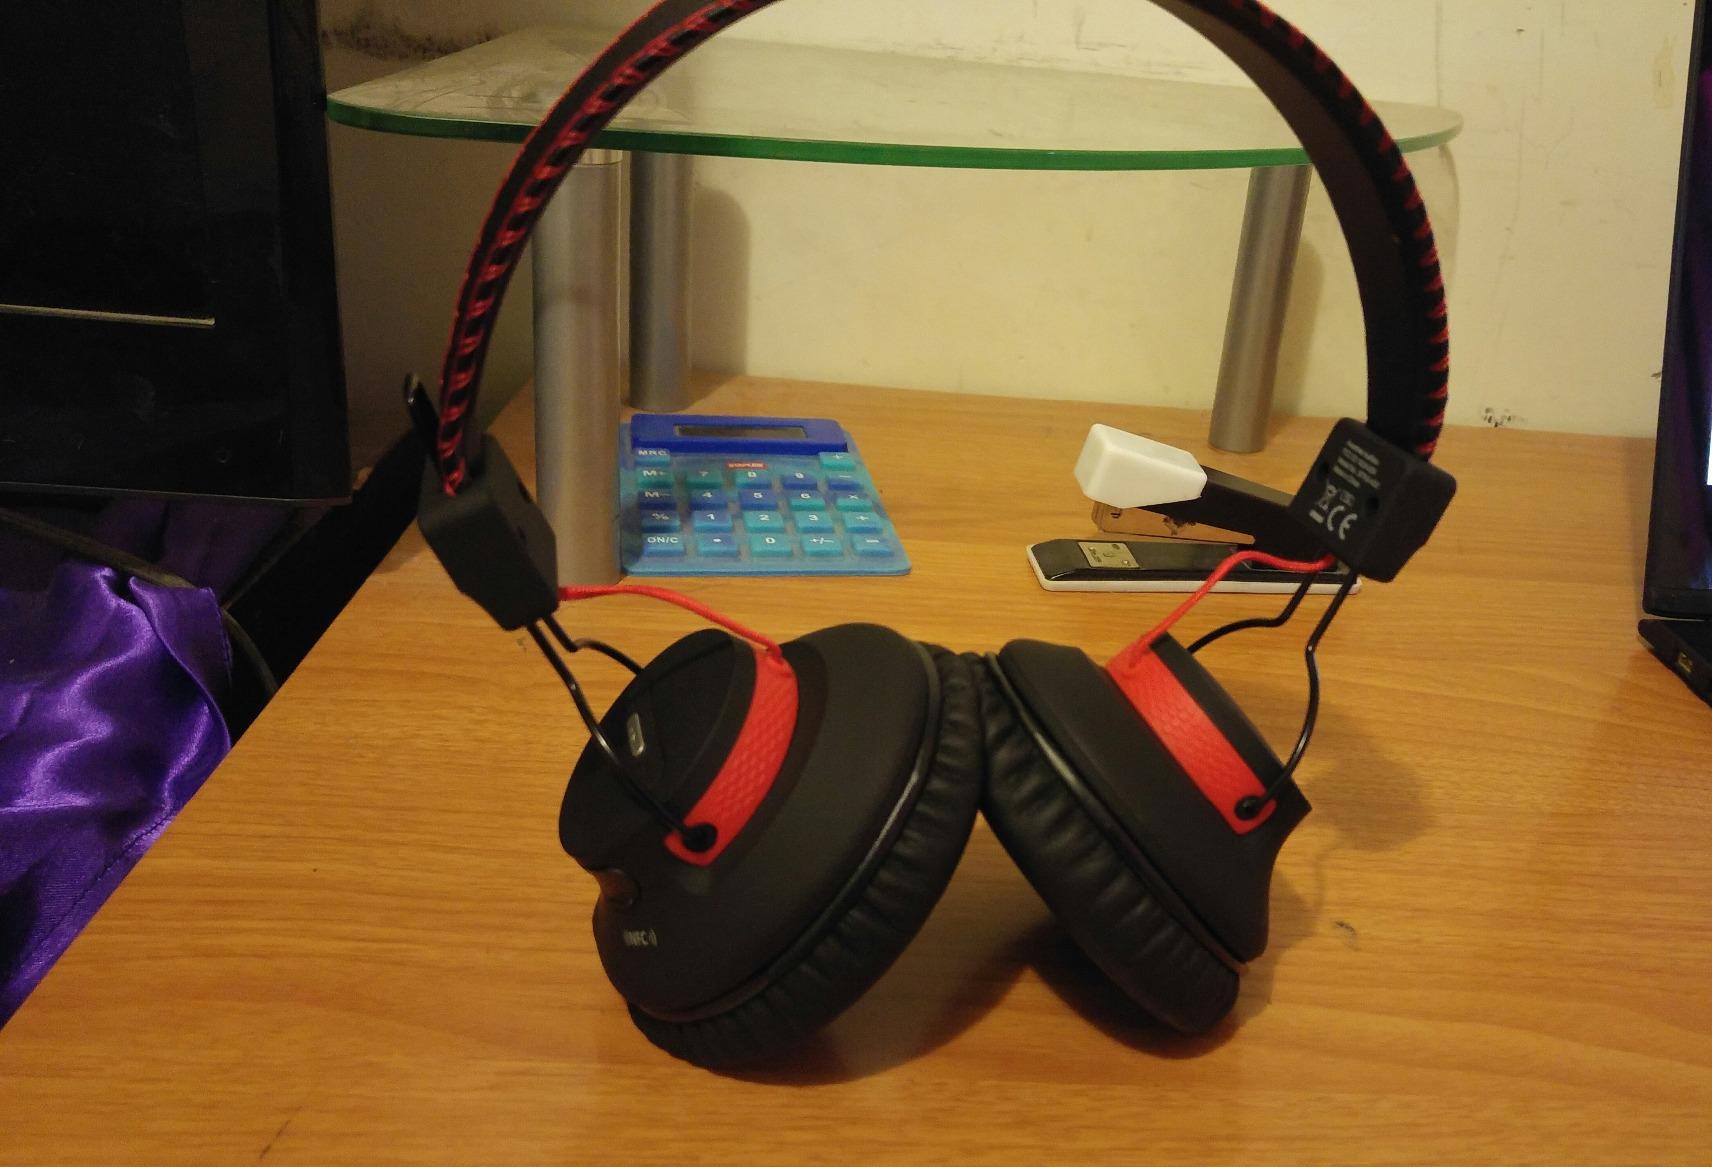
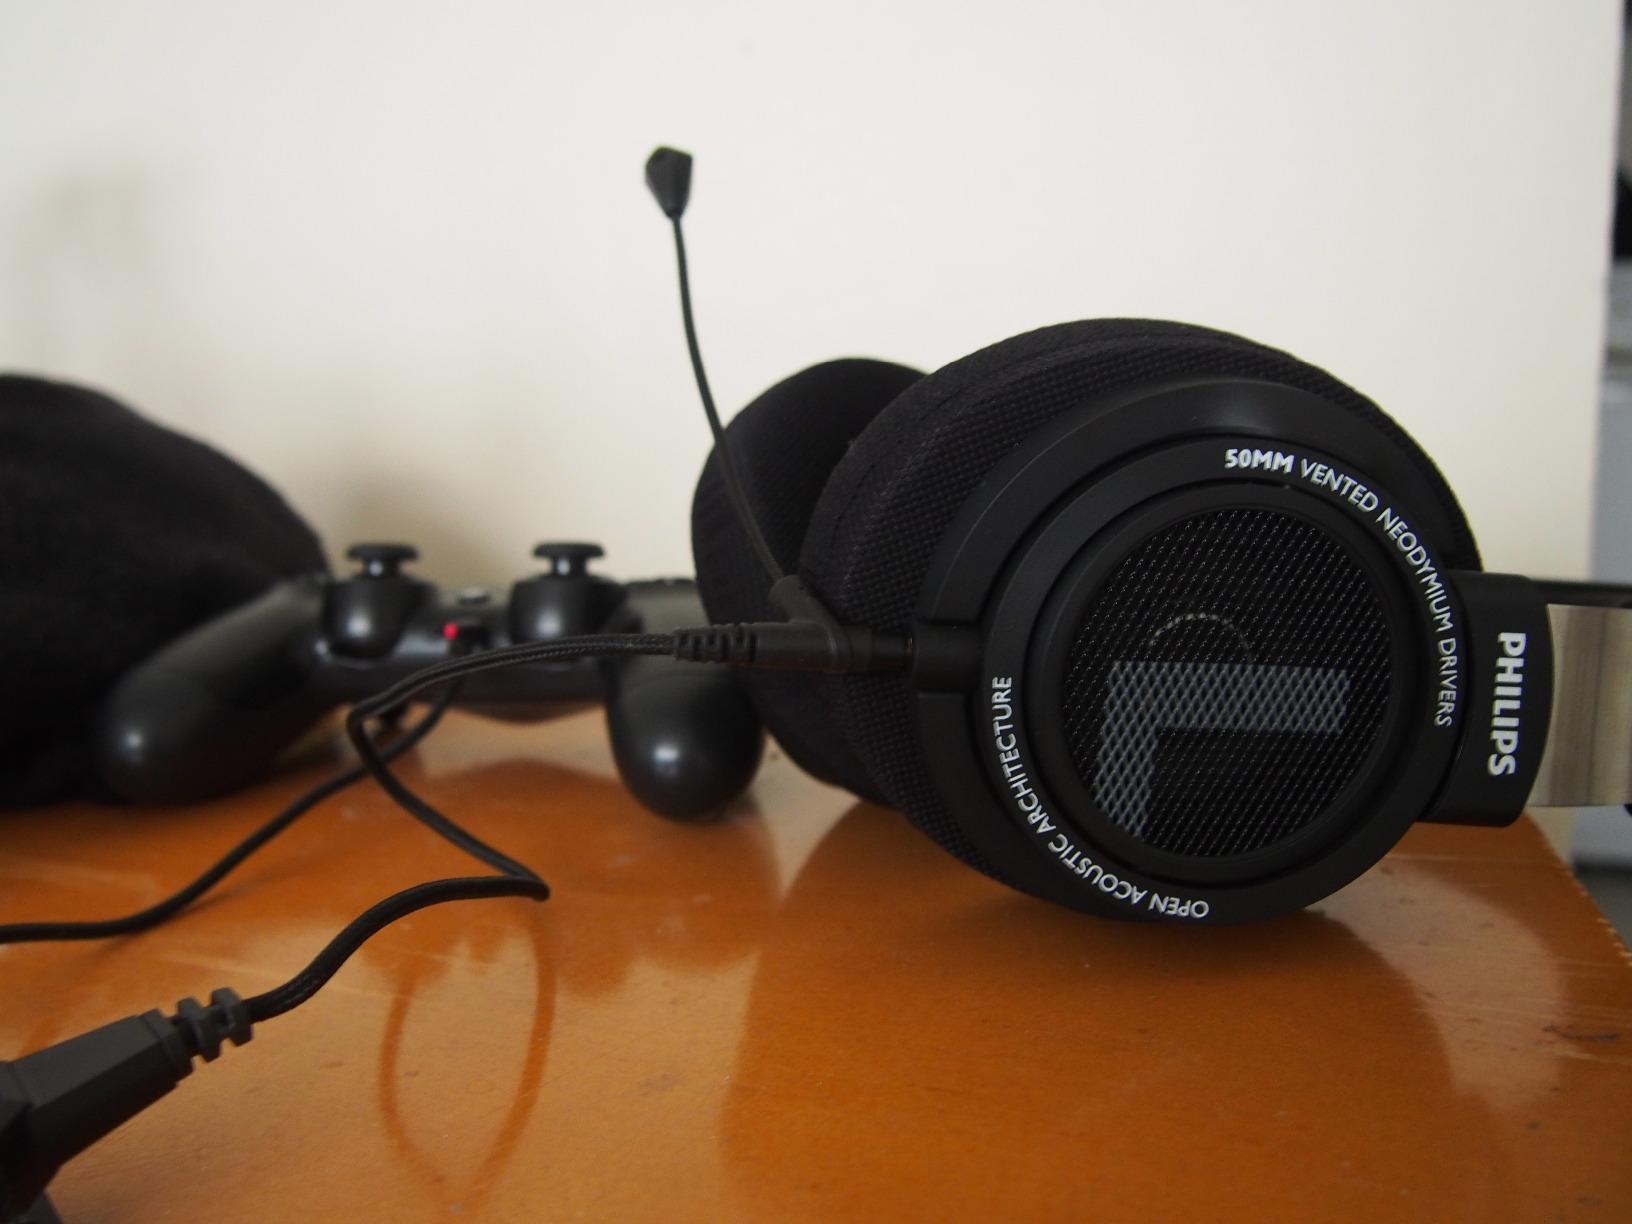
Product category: headphones
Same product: no